Santos Amaro

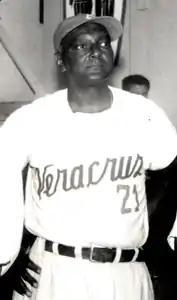

Santos Amaro, better known as "Canguro" Amaro (14 March 1908 – 31 May 2001), was a Cuban professional baseball player who played in both the Cuban League and the Mexican League.